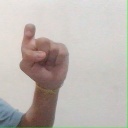
अक्षर: इ